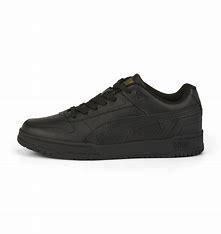
Brand: Puma
Model: RBD Game